École polytechnique

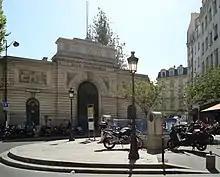
Historical entrance of the Paris campus at the junction of the rue de la Montagne Saint-Genevieve and rue Descartes

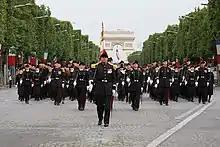
The Polytechnique color guard at the 2010 Bastille Day Military Parade

After the Revolution of 1789, the royal engineering schools were closed. The First Republic faced a shortage of engineers and military officers. , Gaspard Monge and Lazare Carnot, the founding fathers of the School, were charged with organizing a new "" (Central School of Public Works) which was officially created on 7 Vendémiaire, Year III (September 28, 1794) and opened to students on 1 Nivôse, Year III (December 21, 1794). The aim of the school was to train civil and military engineers. The school quickly welcomed 400 students of different levels. During the first three months, "revolutionary courses" were given in physics, mathematics and chemistry, after which they took exams to see if they could enter the civil service directly, or if they should continue their studies. The school was renamed the "" a year later. The change of name reflects the change of vocation of the school, which now prepares students for other specialized schools such as the École des mines and the École des ponts et chaussées. The curriculum lasted 3 years, the "regular courses" replaced the "revolutionary courses" and there were only 120 new students each year. The school was placed under the supervision of the Ministries of War and the Interior. A "Journal Polytechnique" (former name of ""Journal de l'École polytechnique"" ) was created in 1795. In 1799, the course was reduced from three to two years.